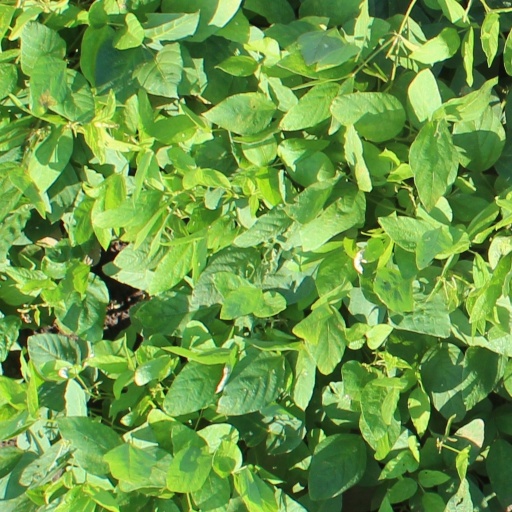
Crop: soybean